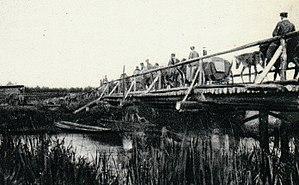
Le Stokhid est une rivière d'Ukraine, affluent de la rive droite du Pripiat et sous-affluent du Dniepr. La plus grande partie de son cours traverse l'oblast de Volhynie, entre les villes de Volodymyr-Volynskyï et Loutsk, mais il ne traverse aucune ville importante. Son cours, orienté du sud vers le nord, est long de 188 km pour une largeur moyenne de 5 à 15 m avec un bassin de 3 150 km² et un débit moyen de 73 m³/s. Le débit maximal observé est de 227 m³/s et le minimal de 2,58 m³/s. Il se divise parfois en plusieurs bras, d'où son nom de « sto-khid ».
Leopold von Hauer, né le 26 janvier 1854 à Budapest, mort le 3 mai 1933 dans la même ville, est un militaire austro-hongrois qui a combattu pendant la Première Guerre mondiale. Il a commandé le corps de cavalerie Hauer.